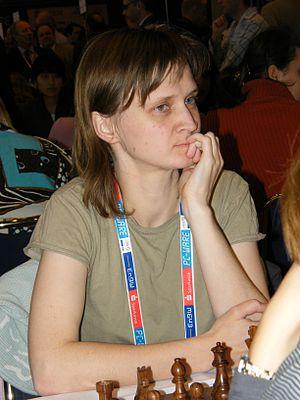
Dagnė Čiukšytė est une joueuse d'échecs lituanienne puis britannique née le 1ᵉʳ janvier 1977 à Panevėžys. Quatre fois championne de Lituanie elle a obtenu le titre mixte de maître international en 2006. Depuis 2007, elle est affiliée à fédération anglaise des échecs.